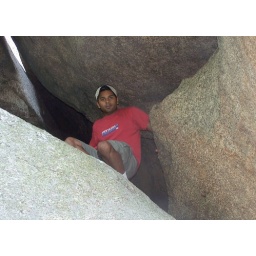
I didn't go this way, I made it around with all the bags and water pouches